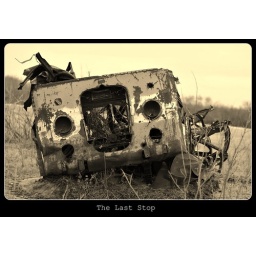
This old bus was in a field near where Beaverhill Lake used to be.